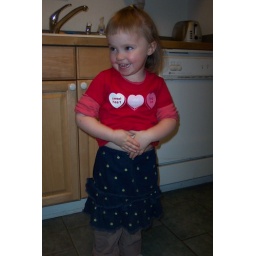
khaki pants, blue skirt, pink sweater under red valentines day T shirt...with polka dot socks and pink converse sneakers